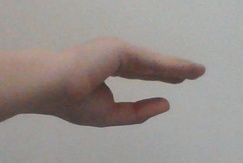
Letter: jeem